Stella Maris Monastery

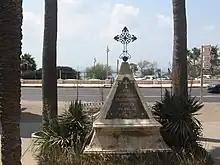
The monument to Napoleon's soldiers

In 1821, Abdullah Pasha of Acre ordered the ruined church to be totally destroyed, so that it could not serve as a fort for his enemies, while he attacked Jerusalem. The masonry was used to build Abdullah Pasha's summer palace and a lighthouse, which were sold back to the Carmelite order in 1846.